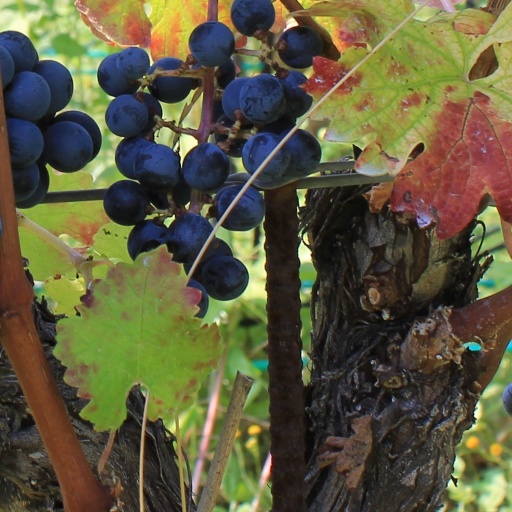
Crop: grape